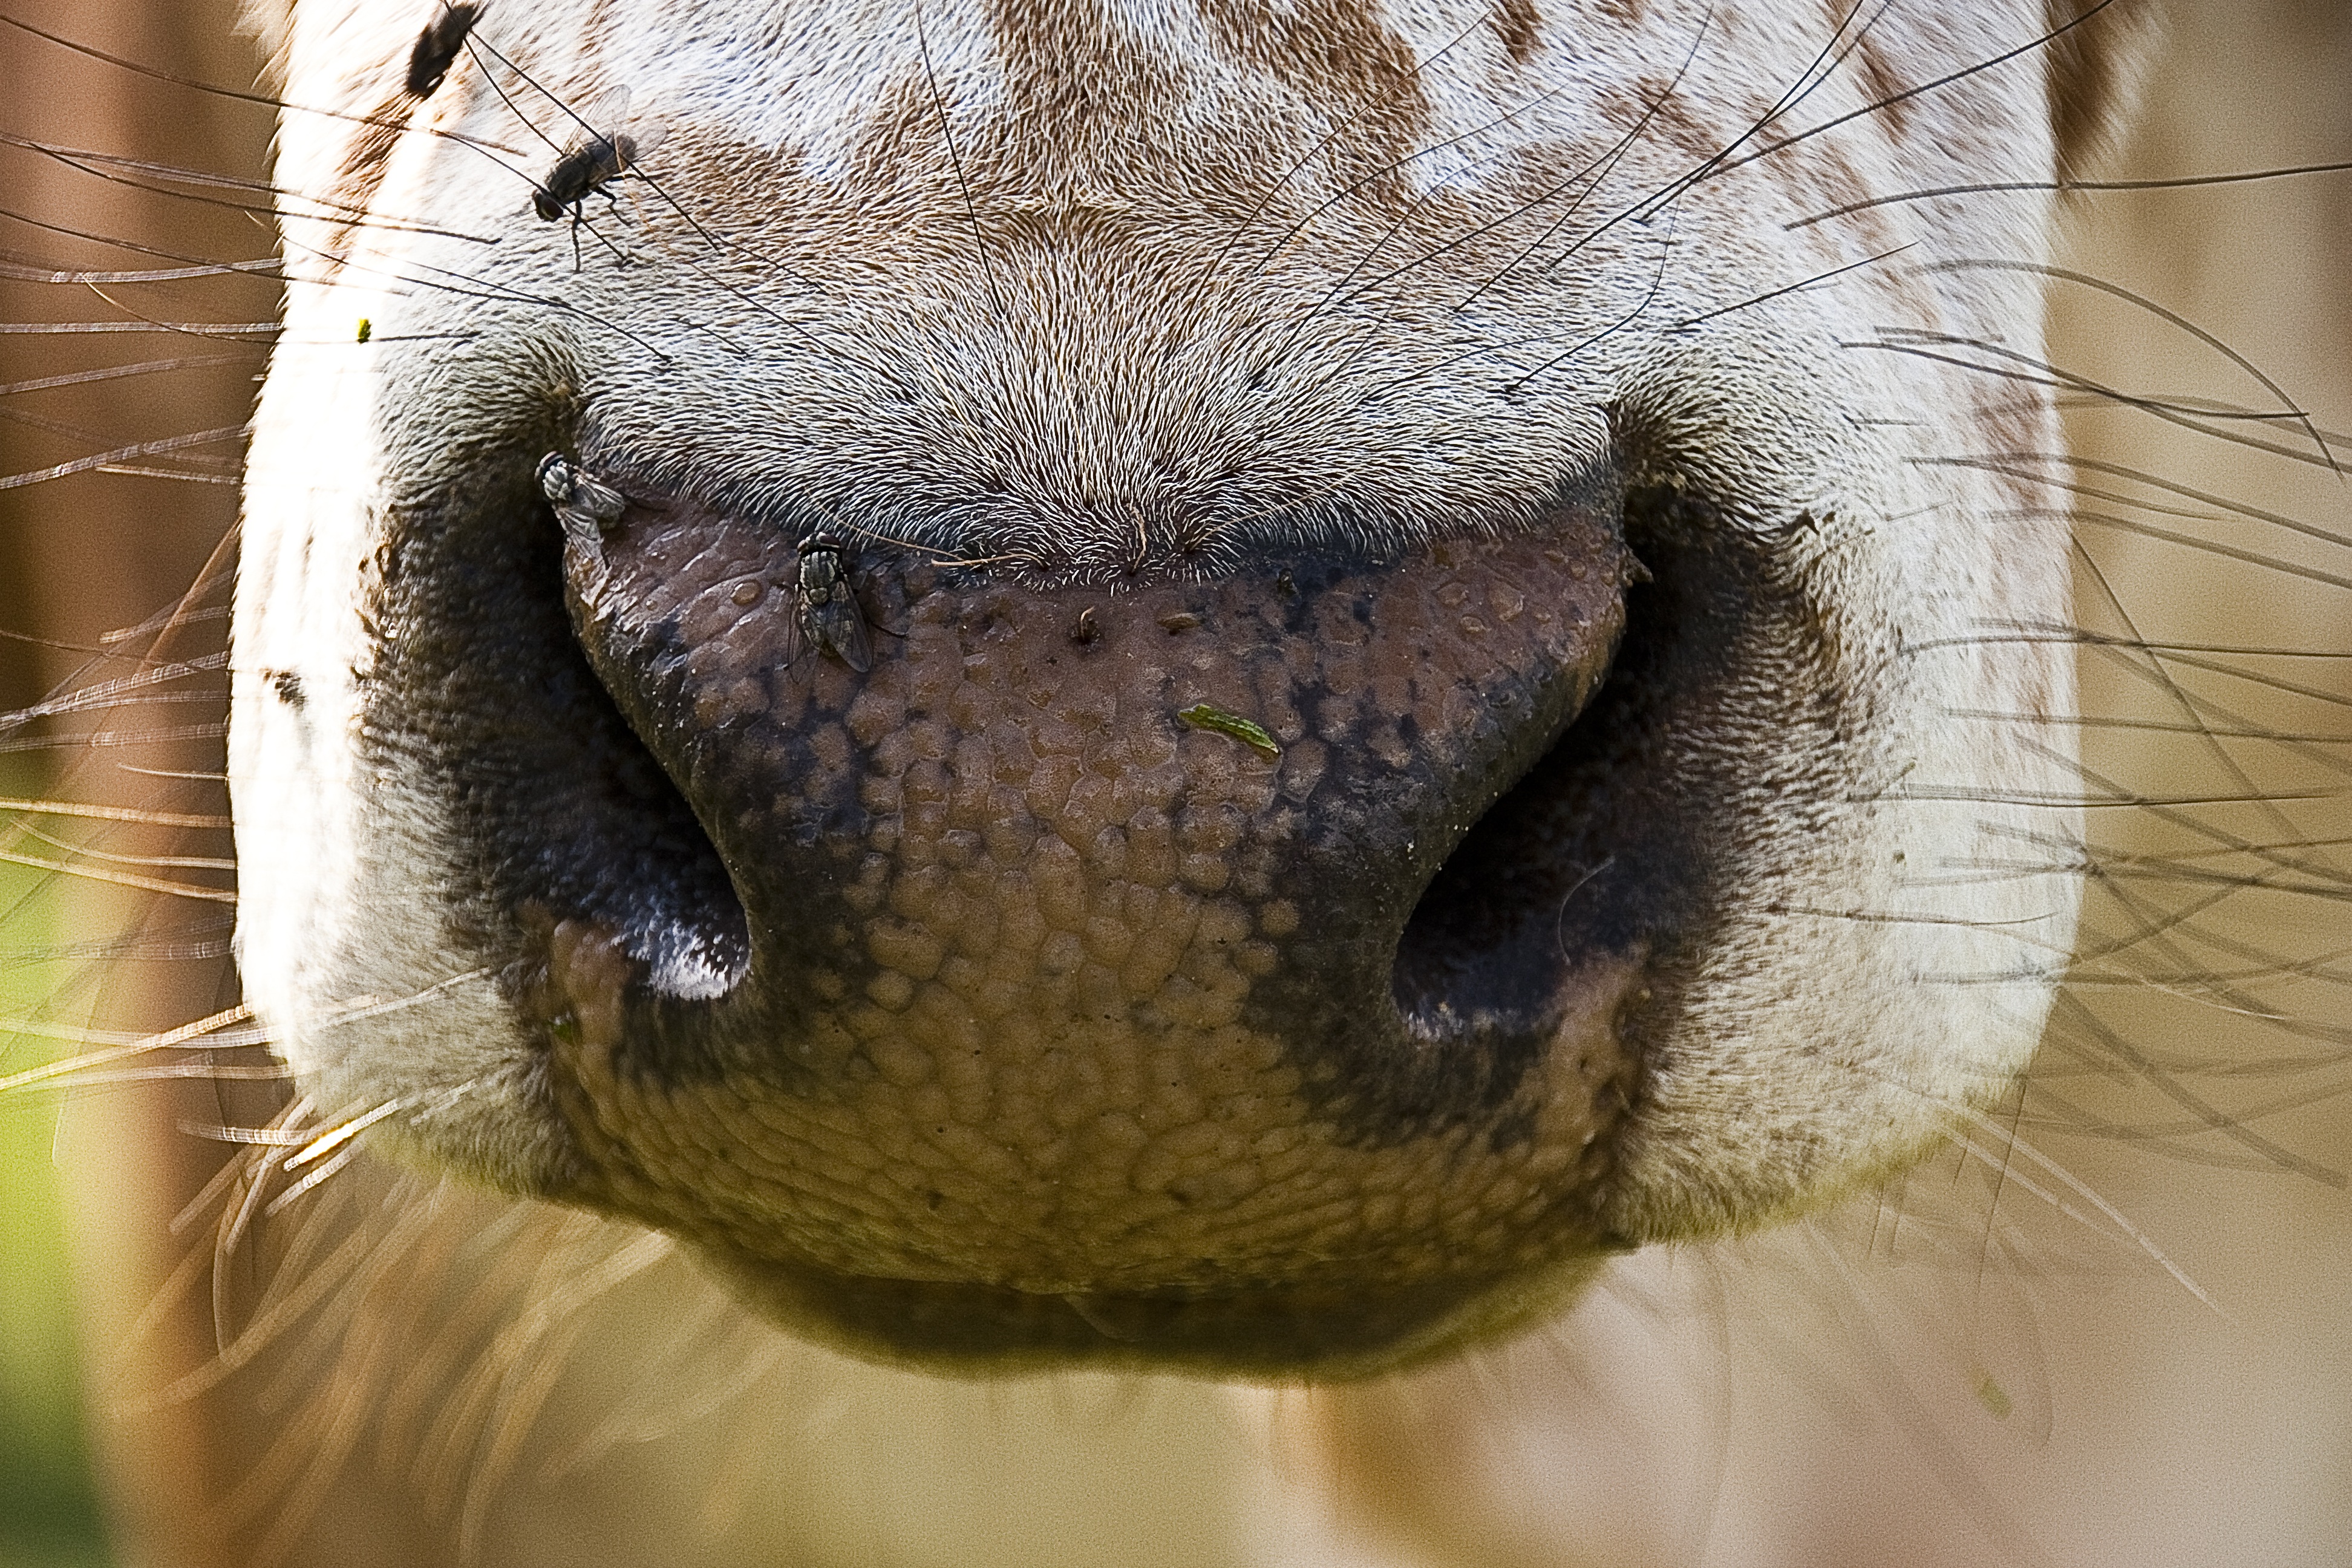
photography, wildlife, cow, mammal, fauna, close up, nose, whiskers, snout, eye, head, organ, macro photography, zebu